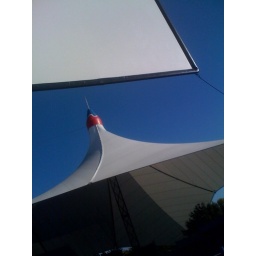
Bridge school in blue n white